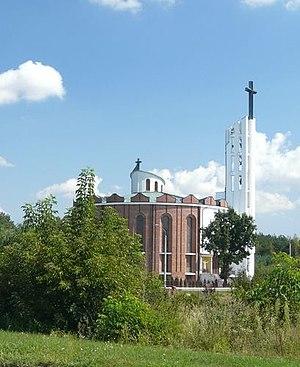
Poniatowa est une ville dans la voïvodie de Lublin, dans le powiat d'Opole Lubelskie, située dans l'est de la Pologne.